Property Specification Language

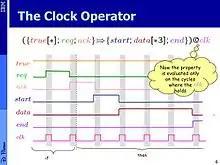
path and formula showing effect of the sampling operator @

The semantics of formulas with nested @ is a little subtle. The interested reader is referred to [2].